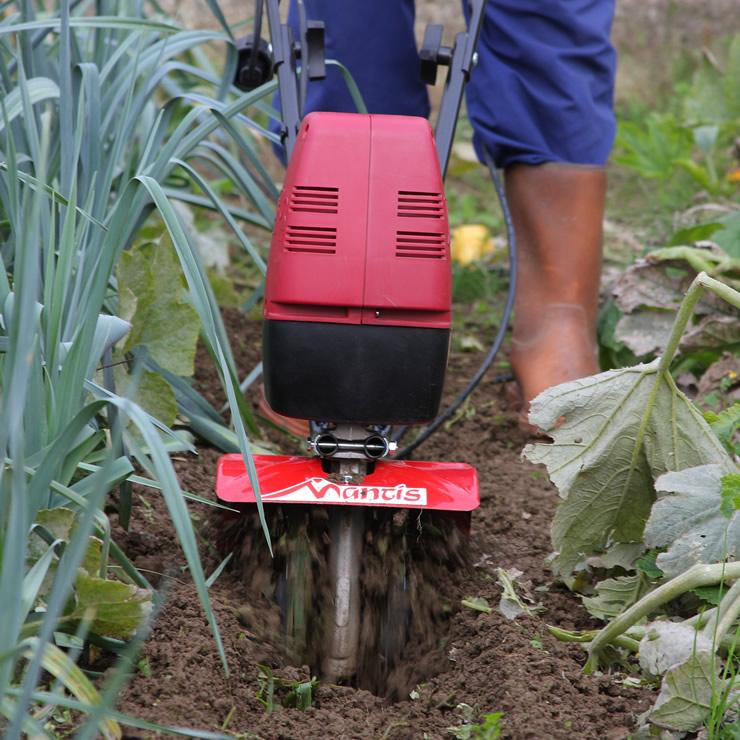
Mkulima akiwa anaendesha mashine ya kilimo inayotumia mota pamoja na mafuta kama mfumo wa nishati, ikiwa inasaidia kutifua udongo katika maandalizi ya shamba.